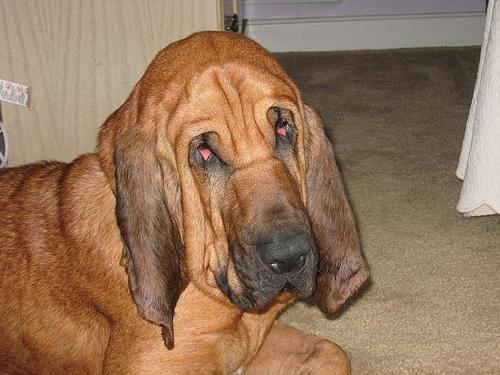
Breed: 207-n000044-bloodhound